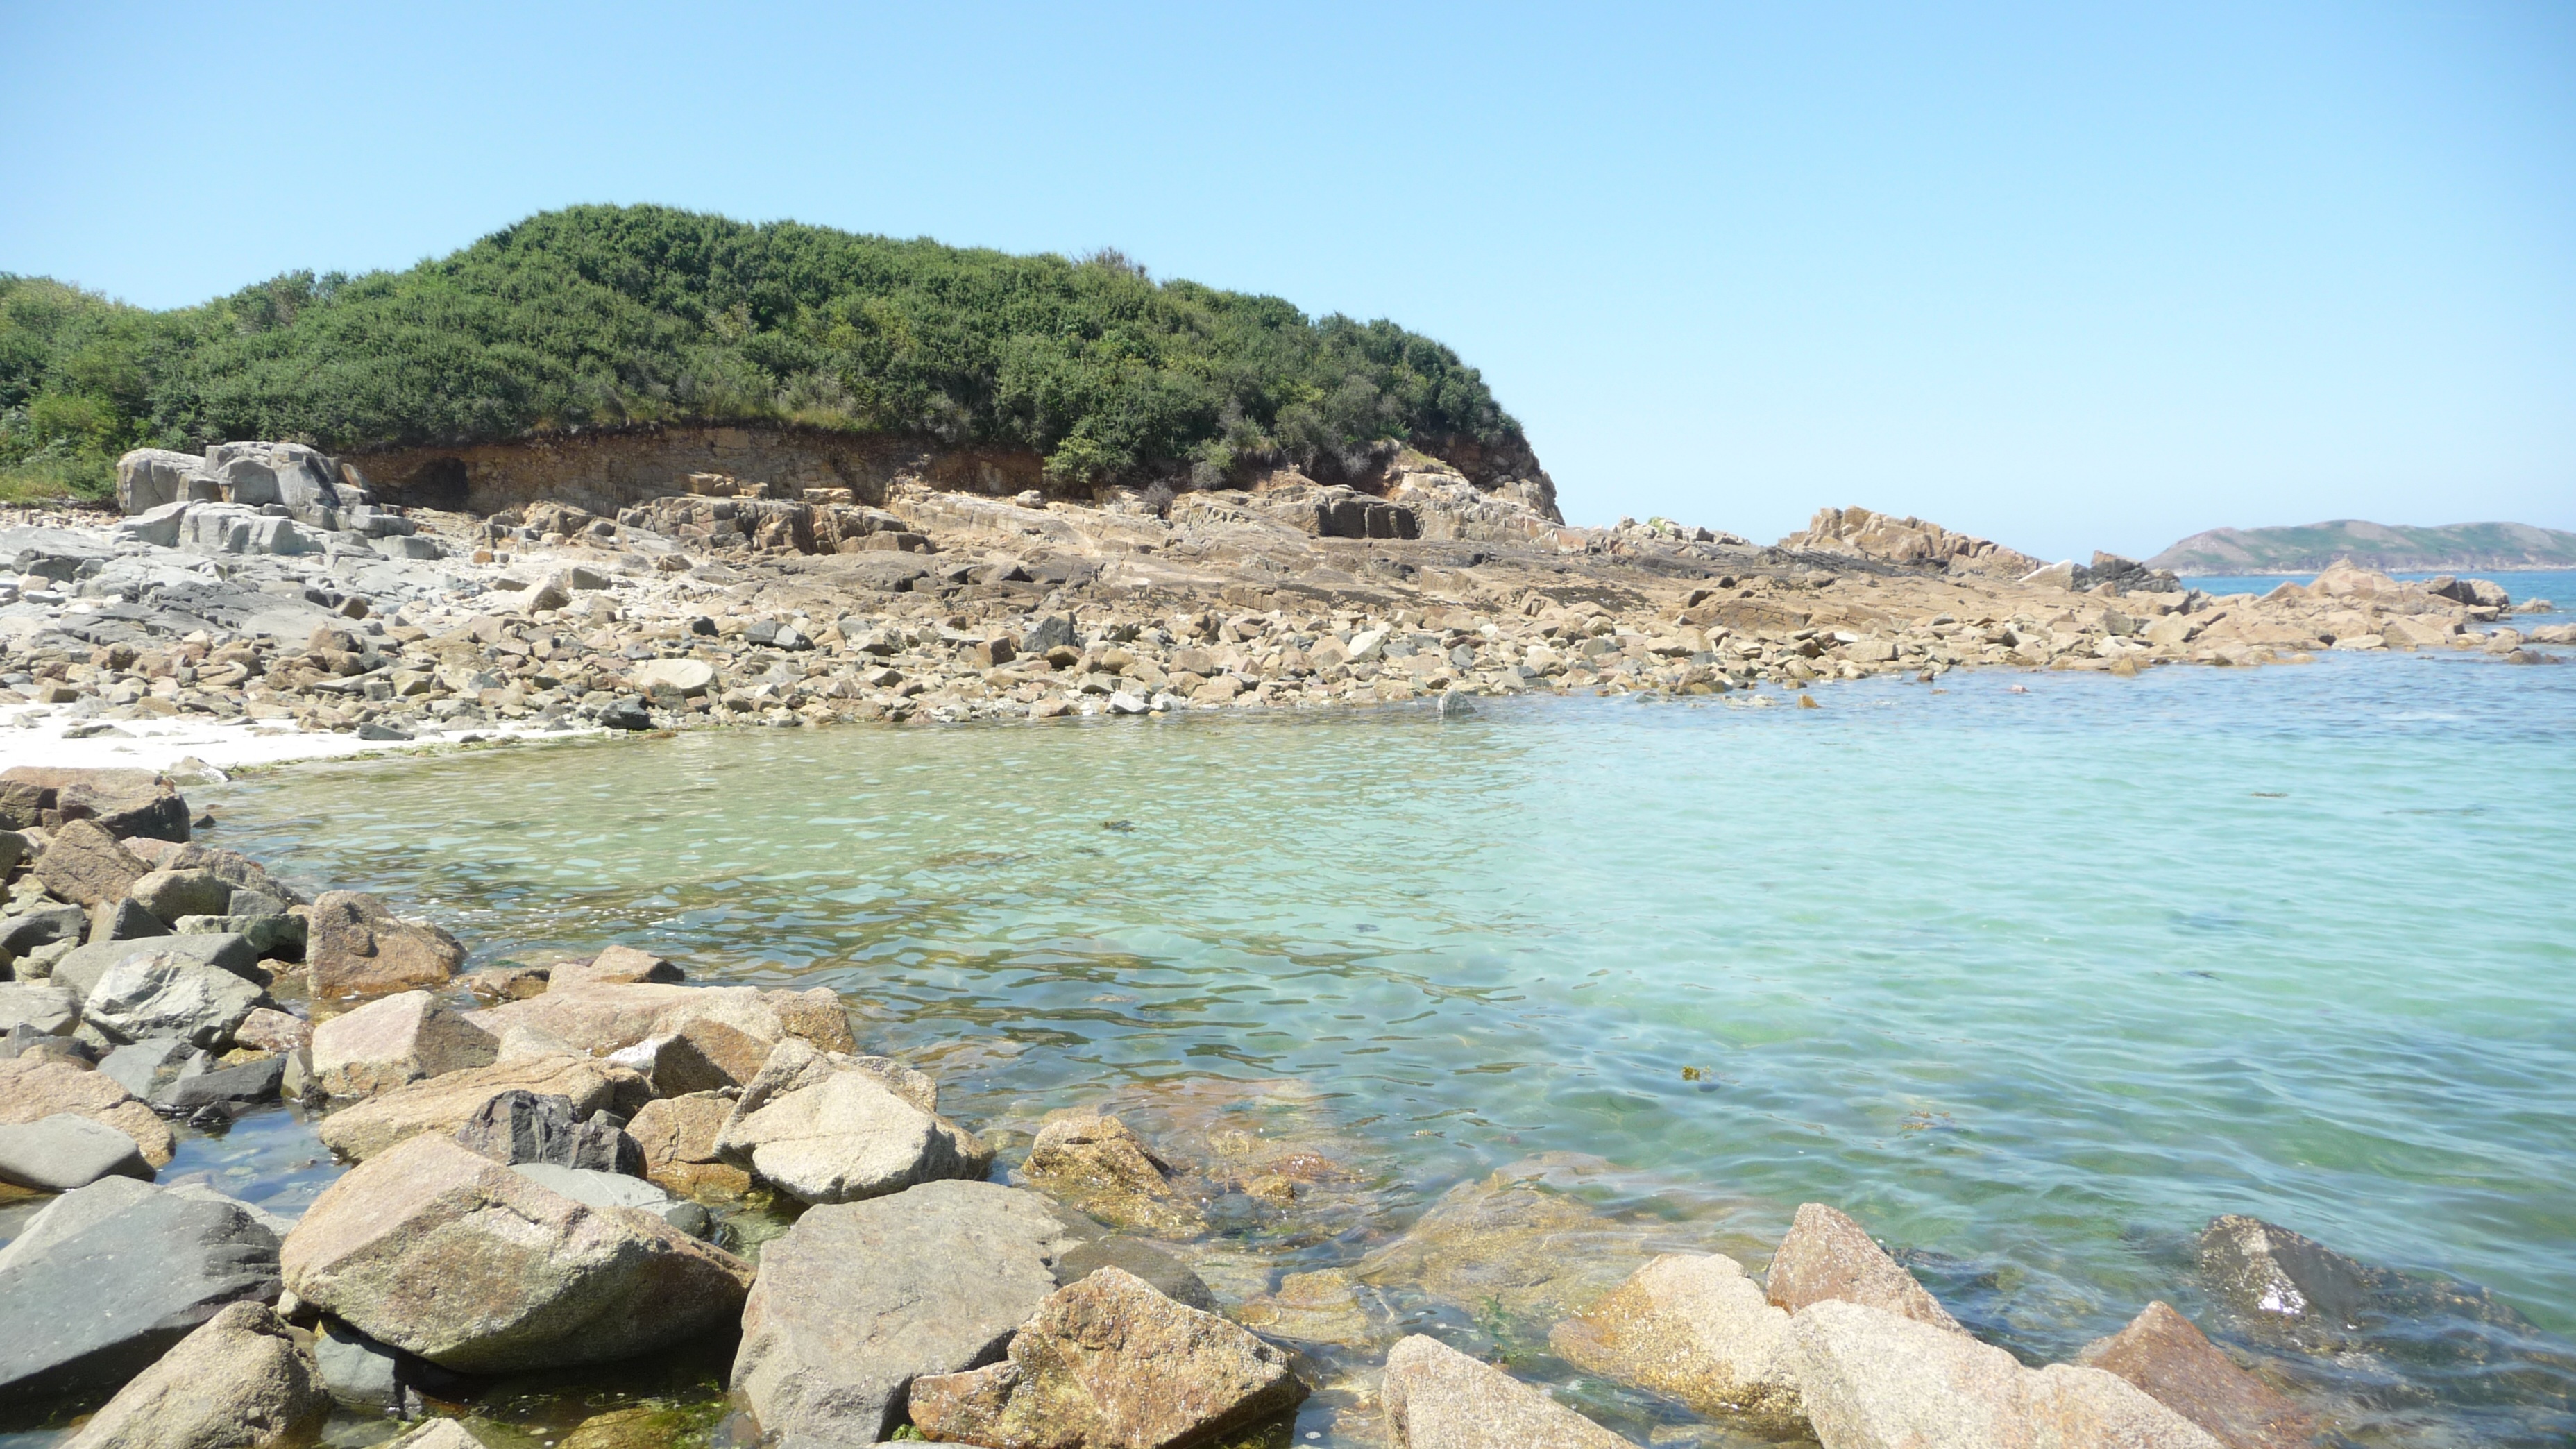
beach, landscape, sea, coast, rock, ocean, shore, vacation, cliff, cove, bay, terrain, body of water, bank, cape, wadi, islet